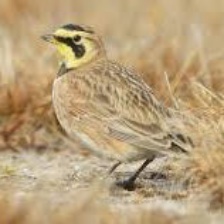
Species: HORNED LARK
Scientific name: EREMOPHILA ALPESTRIS